Henri Blanc-Fontaine

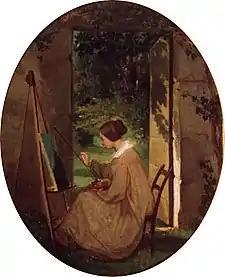
The painter, Adèle Gamel, at her easel (1840)

Henri Emmanuel Blanc-Fontaine (16 January 1819, Grenoble - 20 December 1897, Sassenage) was a French painter. He created genre scenes, portraits, landscapes, and still lifes.